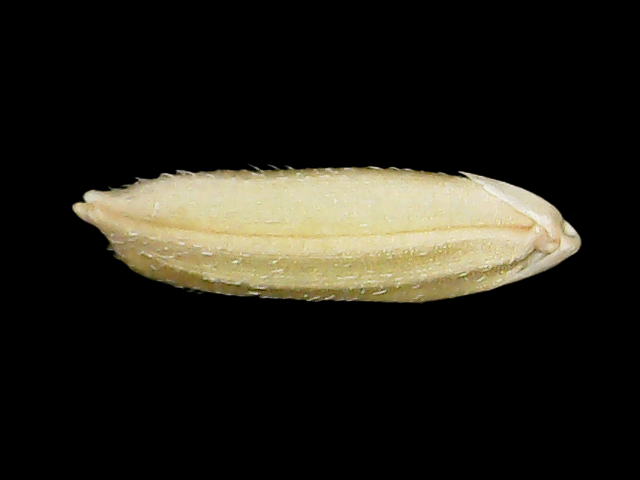
Rice variety: Bd30